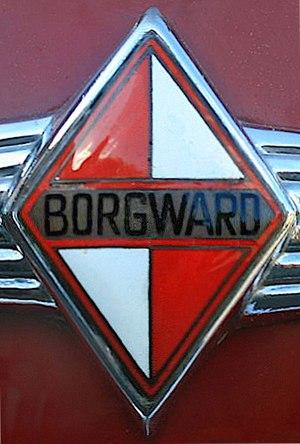
Borgward est un ancien constructeur automobile allemand basé à Brême créé en 1933 par Carl F. W. Borgward et qu'il dirigea jusqu'à sa faillite controversée en 1961. Ce fut sans doute la dernière entreprise personnelle de construction automobile d'importance dans ce pays.